Guelphs and Ghibellines

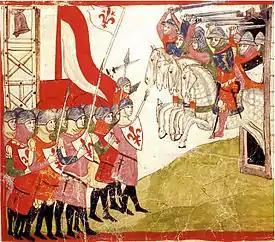
Battle of Montaperti, workshop of Pacino di Buonaguida

After the death of Frederick II in 1250, the Ghibellines were supported by Conrad IV and later King Manfred of Sicily. The Guelphs were supported by Charles I of Naples. The Ghibellines of Siena defeated the Florentine Guelphs at the Battle of Montaperti (1260). After the Hohenstaufen dynasty lost the Empire when Charles I executed Conradin in 1268, the terms Guelph and Ghibelline became associated with individual families and cities, rather than with the conflict between empire and papacy. The stronghold of Italian Ghibellines was the city of Forlì, in Romagna. That city remained with the Ghibelline factions, partly as a means of preserving its independence, rather than out of loyalty to the temporal power, as Forlì was nominally in the Papal States. Over the centuries, the papacy tried several times to regain control of Forlì, sometimes by violence or by allurements.